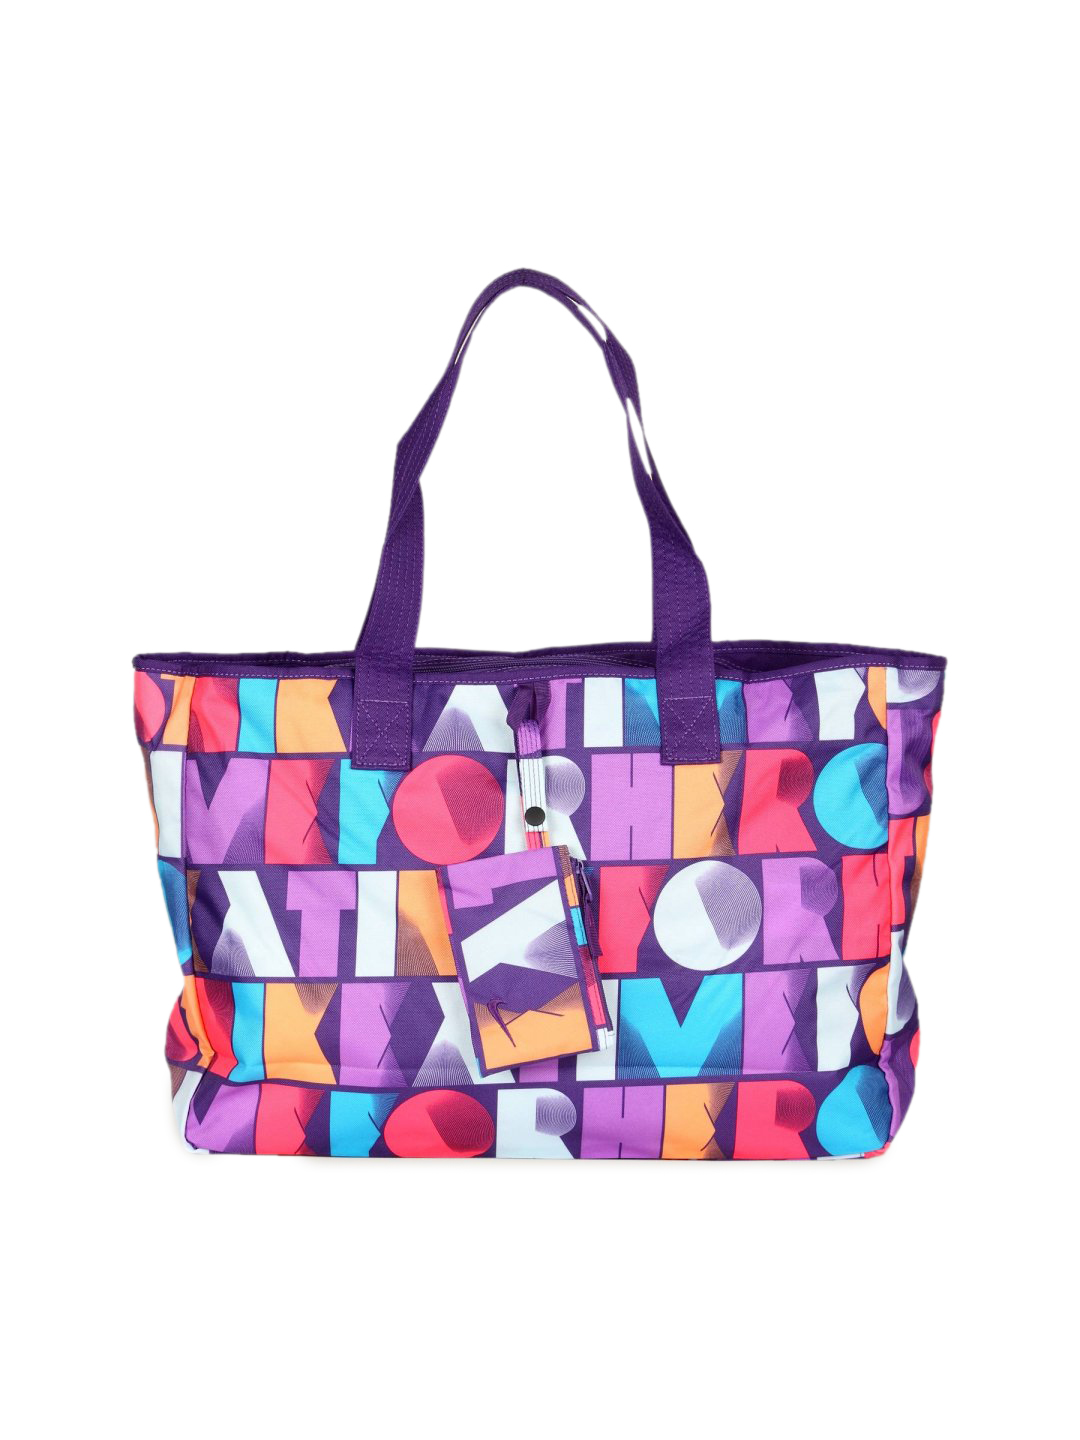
Nike Unisex Graphic Play Purple Handbag
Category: Accessories / Bags / Handbags
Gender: Unisex
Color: Purple
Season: Summer 2011
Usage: Casual